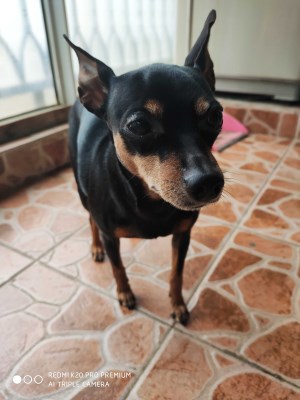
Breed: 561-n000127-miniature_pinscher